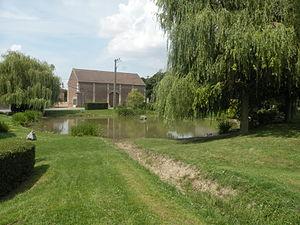
Le Fay-Saint-Quentin étang
Le Fay-Saint-Quentin est une commune française située dans le département de l'Oise, en région Hauts-de-France.